John Florentine Teruel

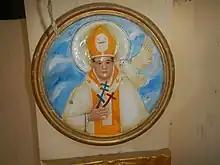
Image sculpture of Teruel displayed at the National Shrine of Ina Poon Bato

John Florentine Leonzon Teruel (July 25, 1950 – January 19, 2021) was the first and the founding bishop of the Apostolic Catholic Church (ACC). In 1991 the organization schismed with the Roman Catholic Church.